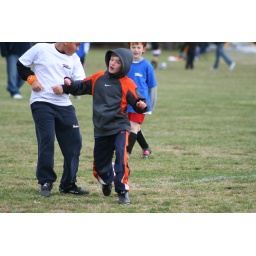
Jacob succeeds in stopping the ball the kid in white kicked so he can get control of it